Neue Liebeslieder

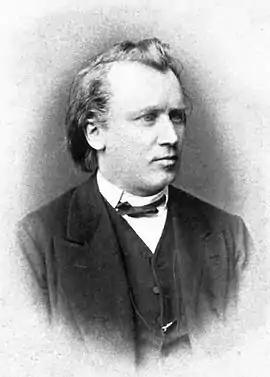
The composer ca. 1872

Neue Liebeslieder (New Love Songs), Op. 65, written by Johannes Brahms, is a collection of Romantic pieces written for four solo voices and four hands on the piano. They are also known as "Neue Liebesliederwalzer". "Neue Liebeslieder" were written during the Romantic period between 1869 and 1874. The text of the songs is adapted from folk songs of various areas of Europe including Turkey, Poland, Latvia and Sicily. The text for songs 1 through 14 were translated and compiled by Georg Friedrich Daumer in his poem series, "Polydora"; the text for the fifteenth and final song, entitled ""Zum Schluß"" ("In Conclusion"), was written by Johann Wolfgang von Goethe.